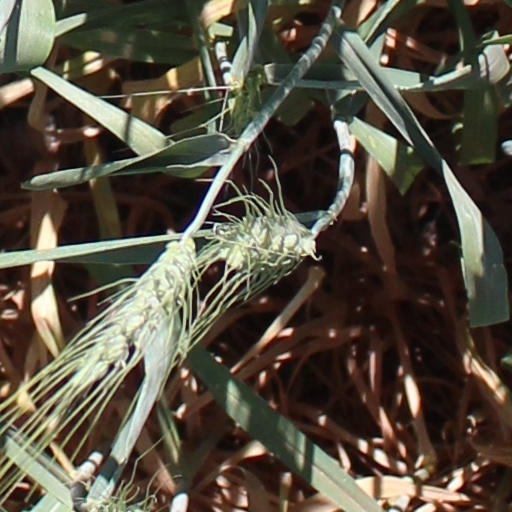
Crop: wheat